Waterfront at Midnight

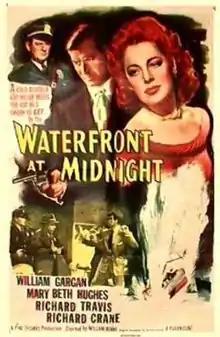
Theatrical release poster

Waterfront at Midnight is a 1948 American film noir crime film directed by William Berke, written by Bernard Girard and starring William Gargan, Mary Beth Hughes, Richard Travis, Richard Crane, Cheryl Walker and Horace McMahon. It was released on June 25, 1948 by Paramount Pictures.